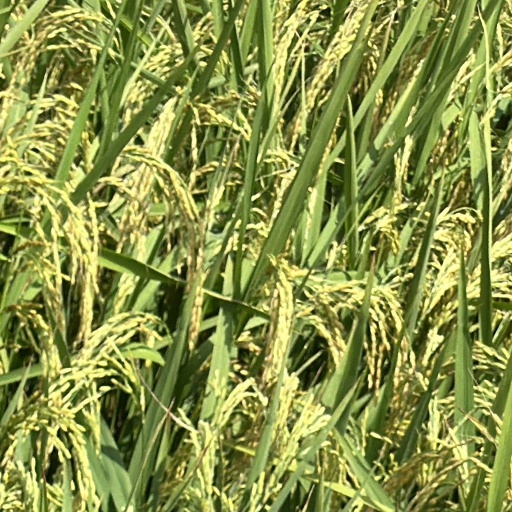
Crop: rice